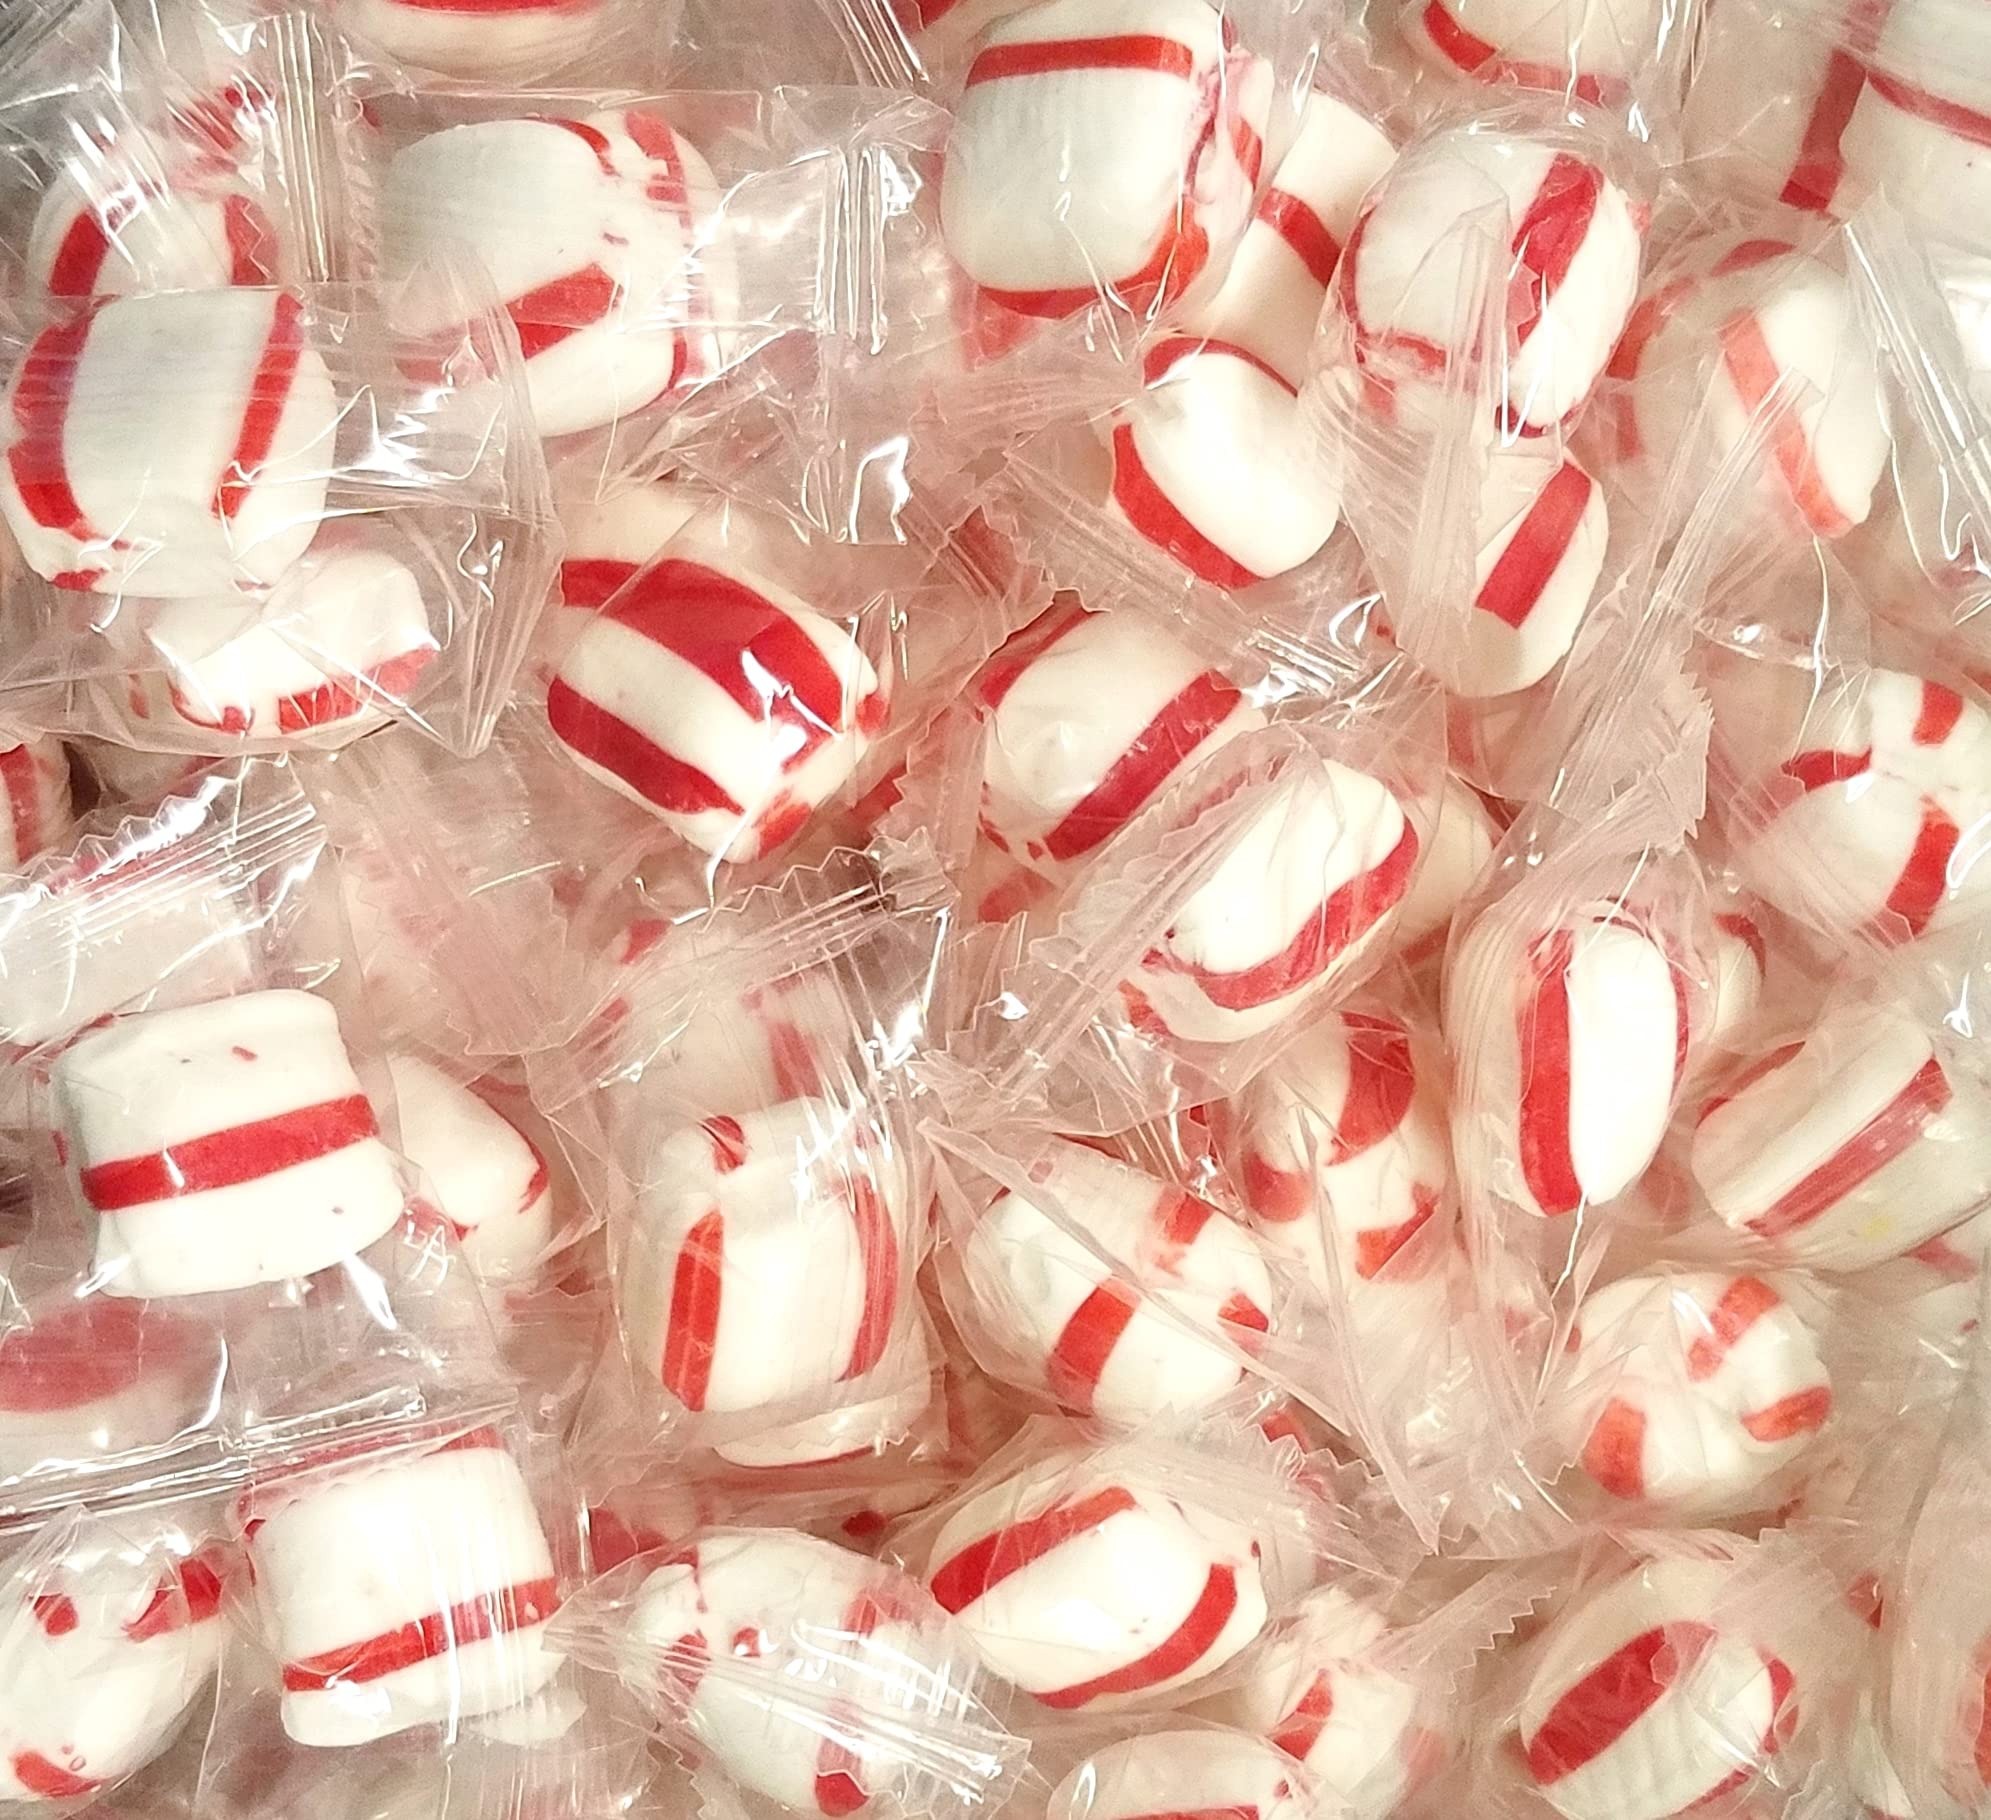
Item Name: Soft Mint Puffs Peppermint Candy, 2lb Bag
Value: 32.0
Unit: Ounce

Price: 21.99